Francis Orray Ticknor

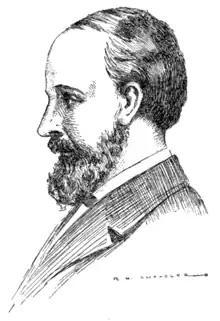
This portrait of Ticknor was taken from a sketch done by his granddaughter Michelle Cutliff Ticknor, and published in Maurice Garland Fulton's "Southern life in Southern literature" where it headed a short collection of some of Ticknor's poems.

Francis Orray Ticknor (November 13, 1822 – December 18, 1874) was an American medical doctor and poet. From the state of Georgia, he became known as a war poet ("Georgia's Confederate Poet"), mostly through the fame he acquired with the ballad "Little Giffen".